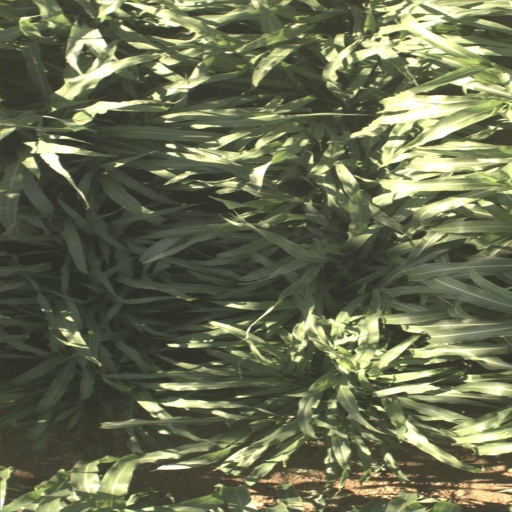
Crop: sorghum